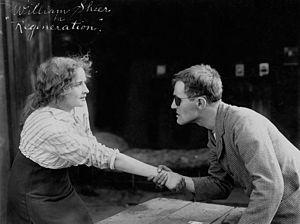
William Sheer est un acteur de cinéma muet américain, d'origine britannique, né à Birmingham, et mort le 10 juillet 1933, à New York.
Georges Benoît, né le 27 novembre 1883 à Barcelone et mort en 1942, est un directeur de la photographie, acteur et réalisateur français.
Regeneration est un film américain muet de Raoul Walsh, sorti en 1915.